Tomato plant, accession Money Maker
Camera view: bottom (45 deg); turntable rotation: 30 degrees
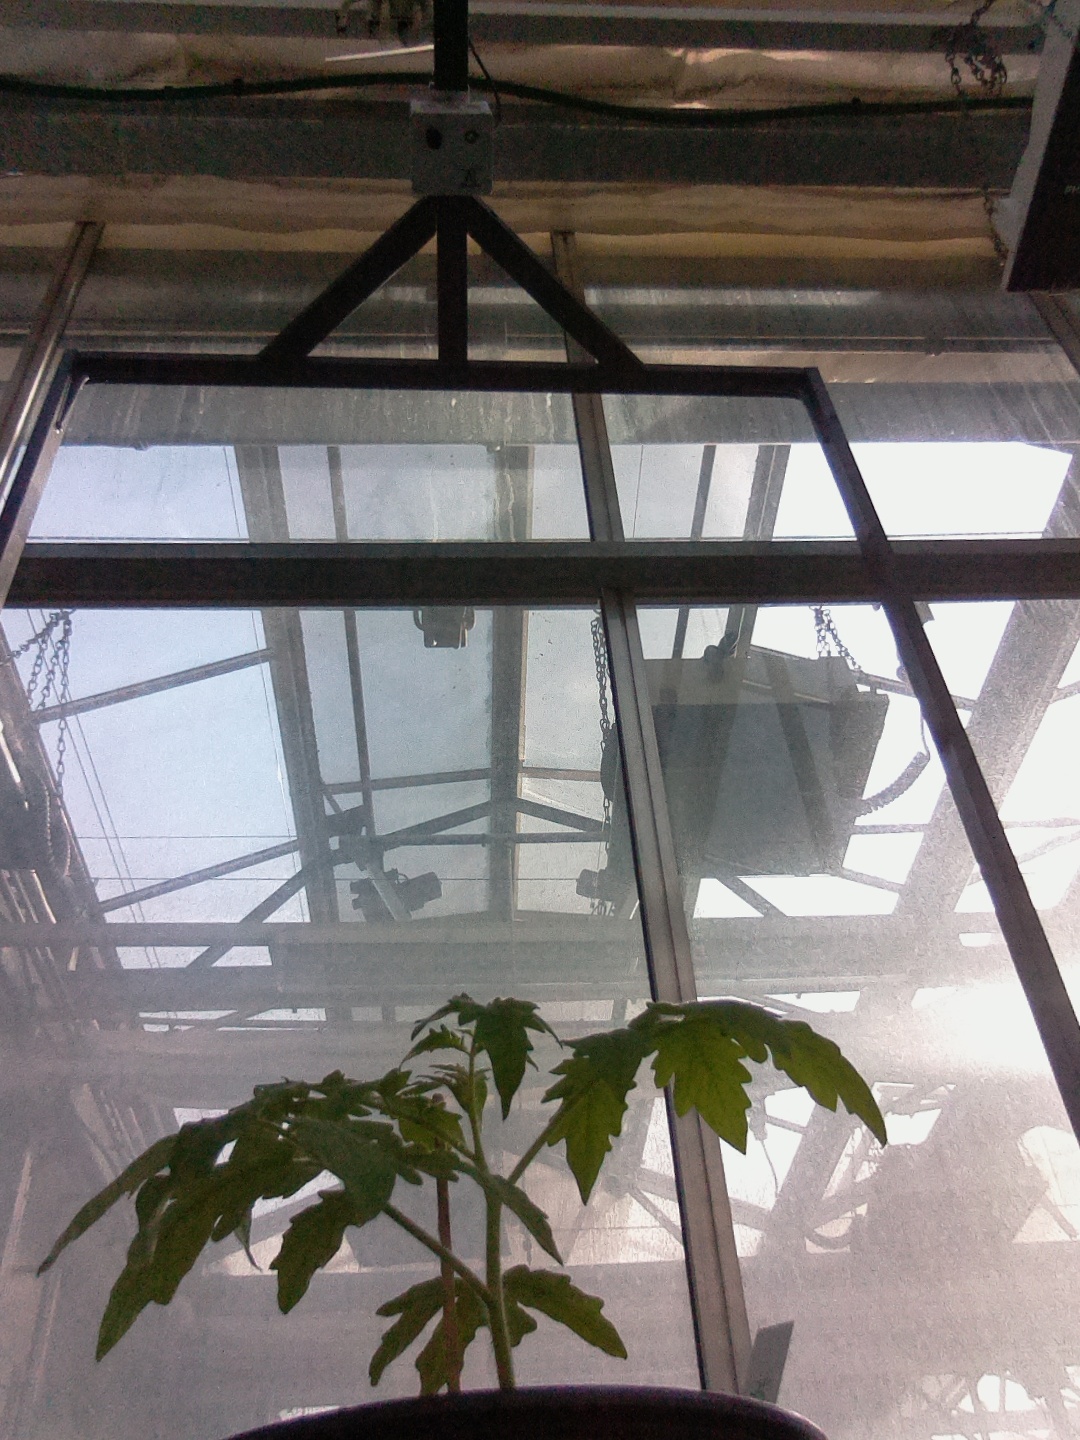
BBCH growth stage 13: 6 of true leaves visible